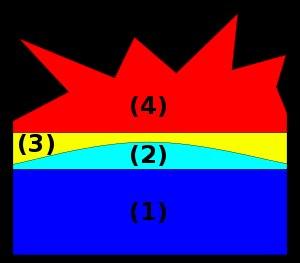
L'explosion par vaporisation, dite boil over ou boilover, est un phénomène explosif qui peut se rencontrer dans la lutte contre les incendies d'hydrocarbures et des distillats en général. Pour voir apparaître ce phénomène il faut plusieurs conditions simultanées. Il faut tout d'abord qu'il y ait de l'eau dans le fond d'un réservoir qui a pris feu. Cette eau peut être présente dans le bac à la suite des précipitations, dans le cadre de la lutte contre un incendie ou pour une autre raison. Du fait de la différence de densité entre l'eau et les hydrocarbures, l'eau étant plus lourde elle s'accumule dans le fond d'un bac. En cas de feu dans le bac et au bout d'un temps assez important, la chaleur dégagée par l'incendie pourra vaporiser l'eau, projetant des gouttelettes d'hydrocarbure enflammées, sous la forme d'une boule de feu.